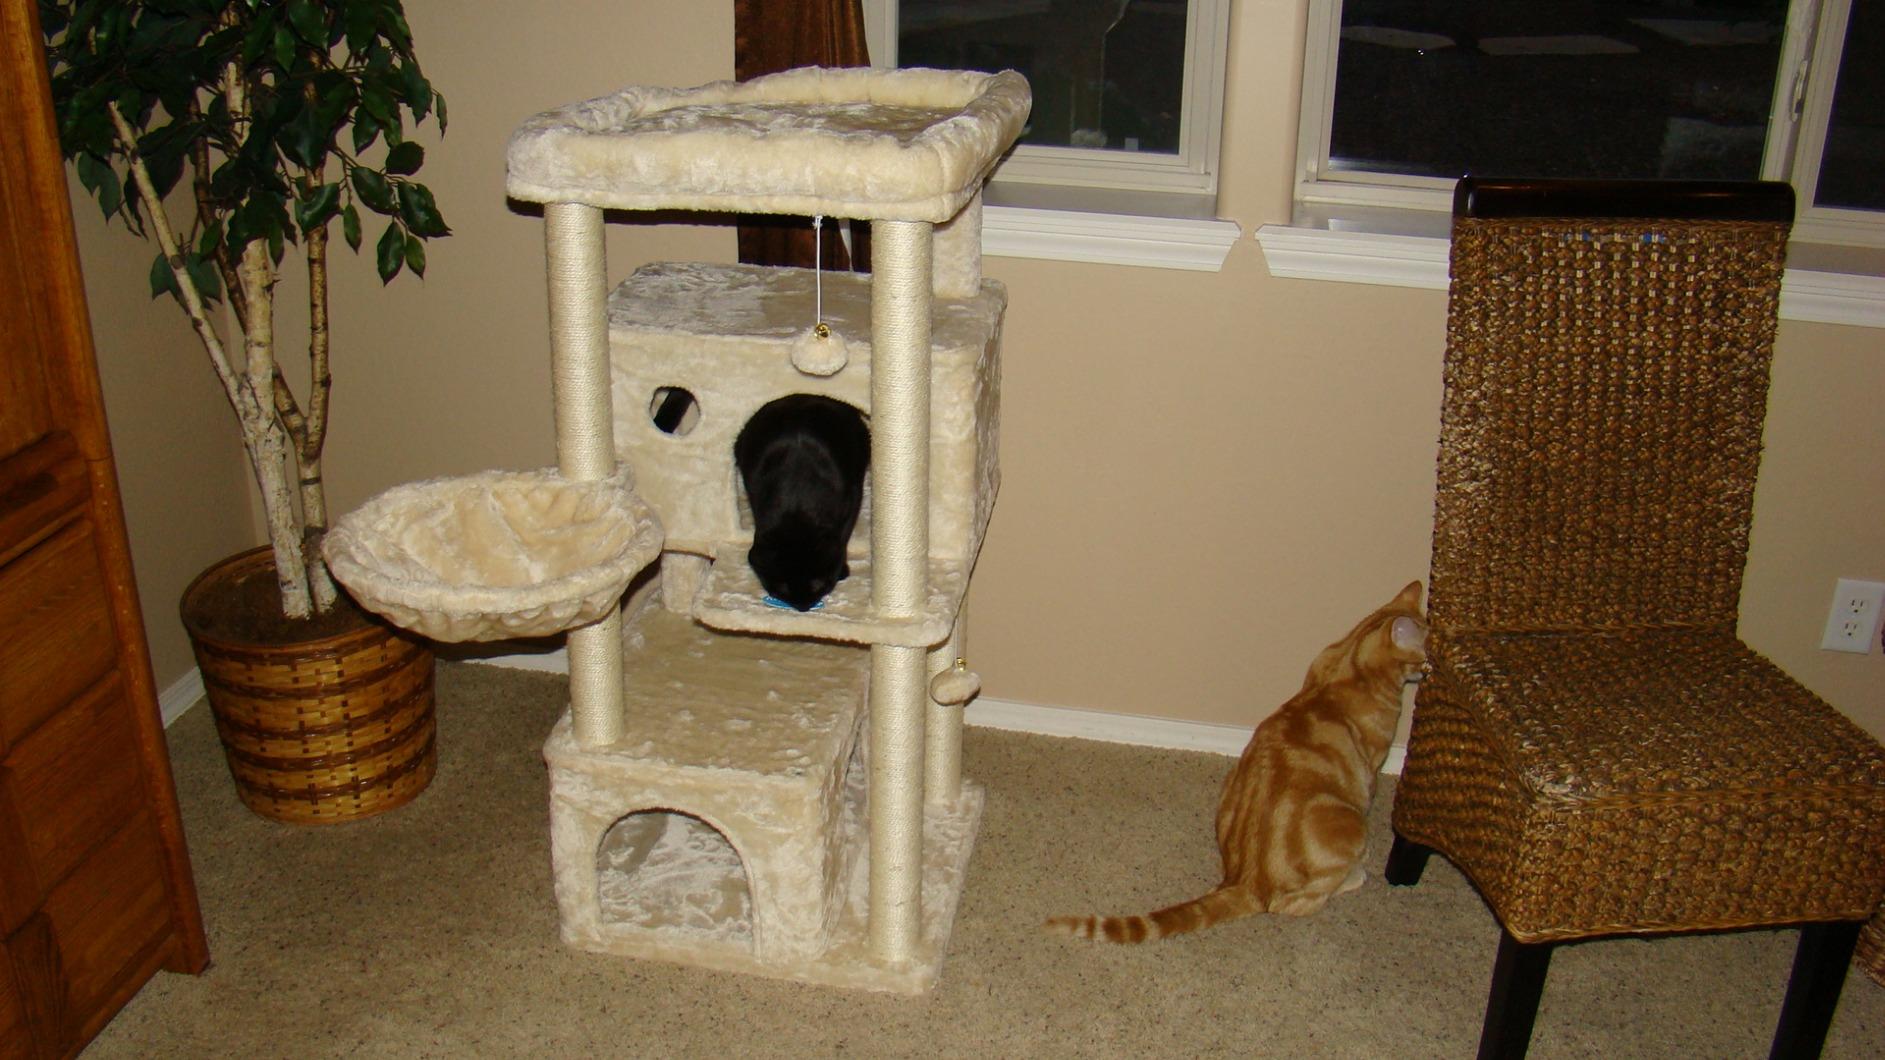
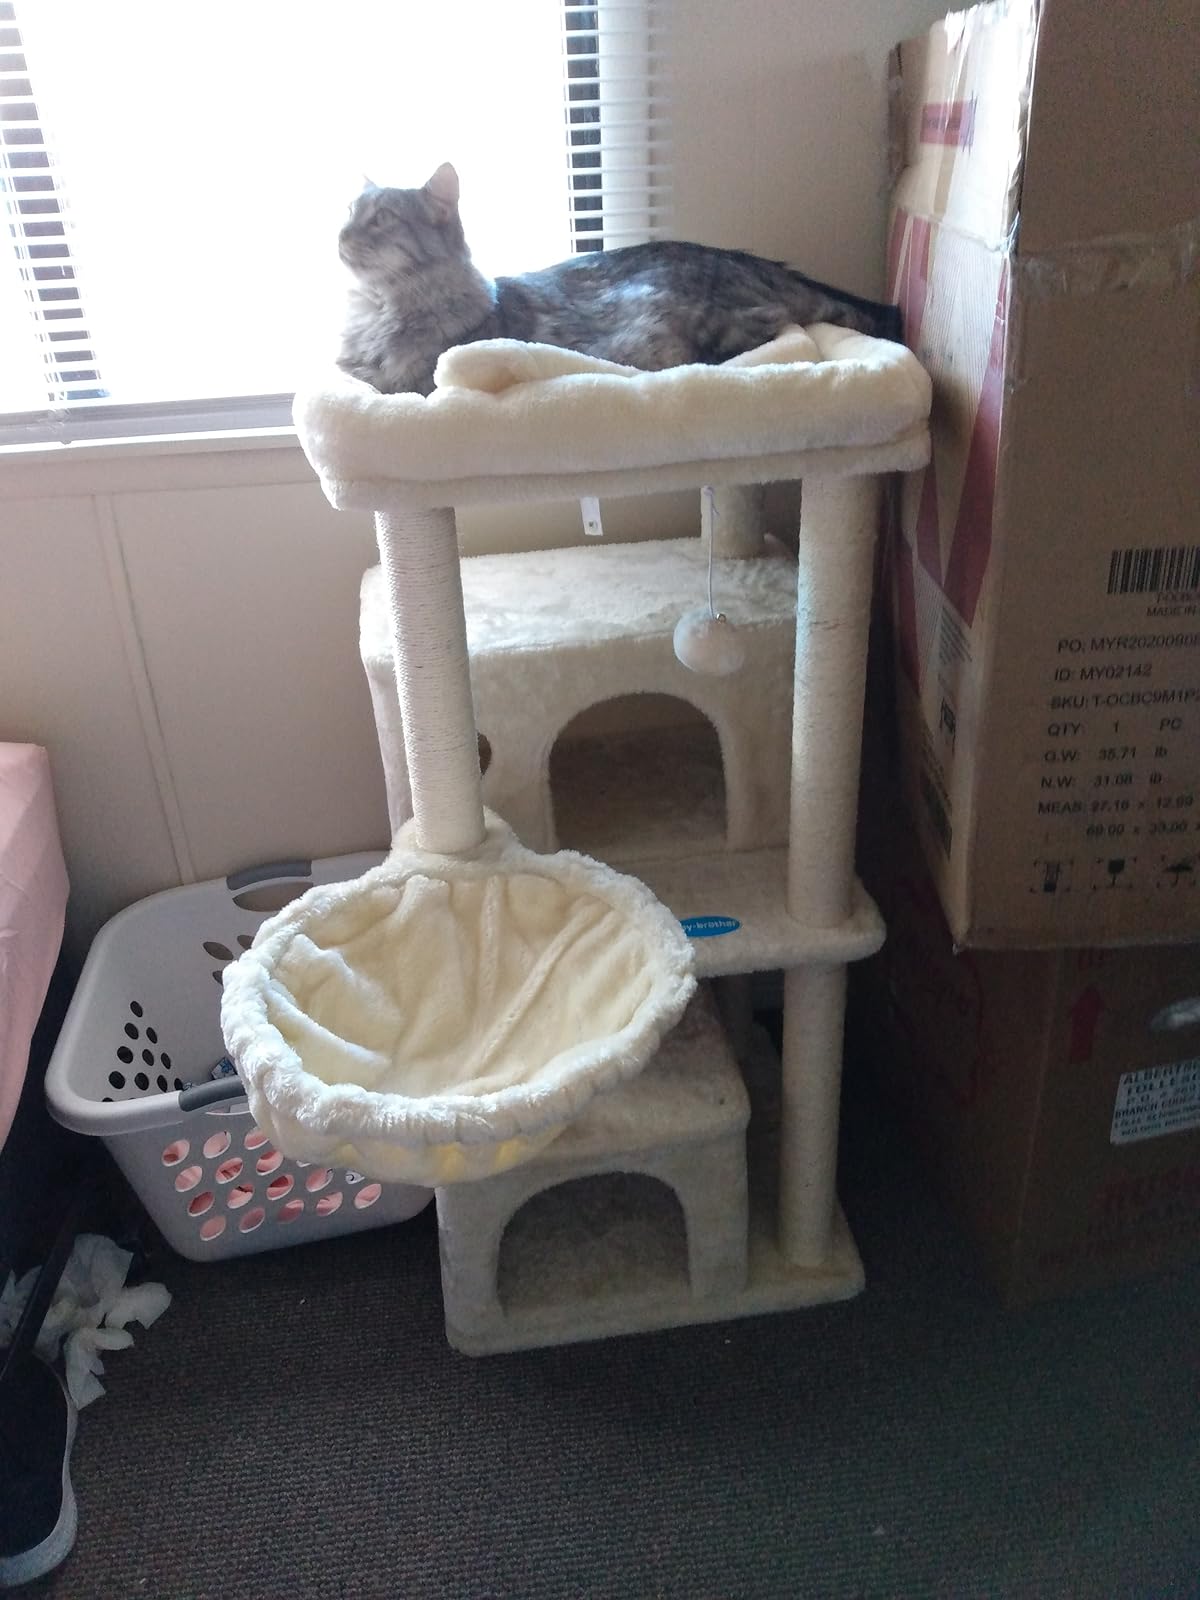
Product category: items_cat tree
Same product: yes